Chef Menteur Bridge

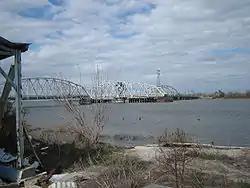

The Chef Menteur Bridge (also known as the Chef Menteur Pass Bridge) is a bridge which connects between New Orleans and Slidell, Louisiana. It carries U.S. Route 90 (US 90) across Chef Menteur Pass on the eastern side of Lake Pontchartrain.